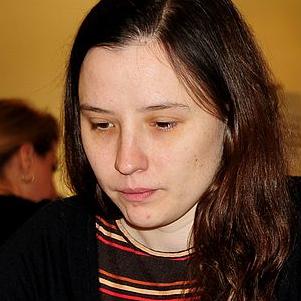
Age: 25